Dummy corporation

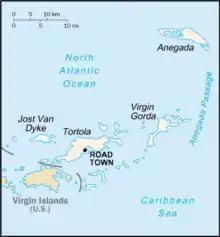
British Virgin Islands, a popular location to set up dummy companies.

Dummy corporations may be created to avoid tax through disguising the true profits of a corporation through the use of tax havens. The use of tax havens are particularly popular in the British Virgin Islands and many dummy corporations are created on the islands as a way to evade taxes. After a treaty enabling the islands to enjoy favourable tax treatment was terminated by the United States under the Reagan administration, the growth of the number of dummy corporations "exceeded beyond our wildest imaginations", according to the Financial Secretary Robert A. Mathavious. Although the tax havens itself are not illegal, the avoidance of taxation through the vehicle of tax havens are inherently illegal.